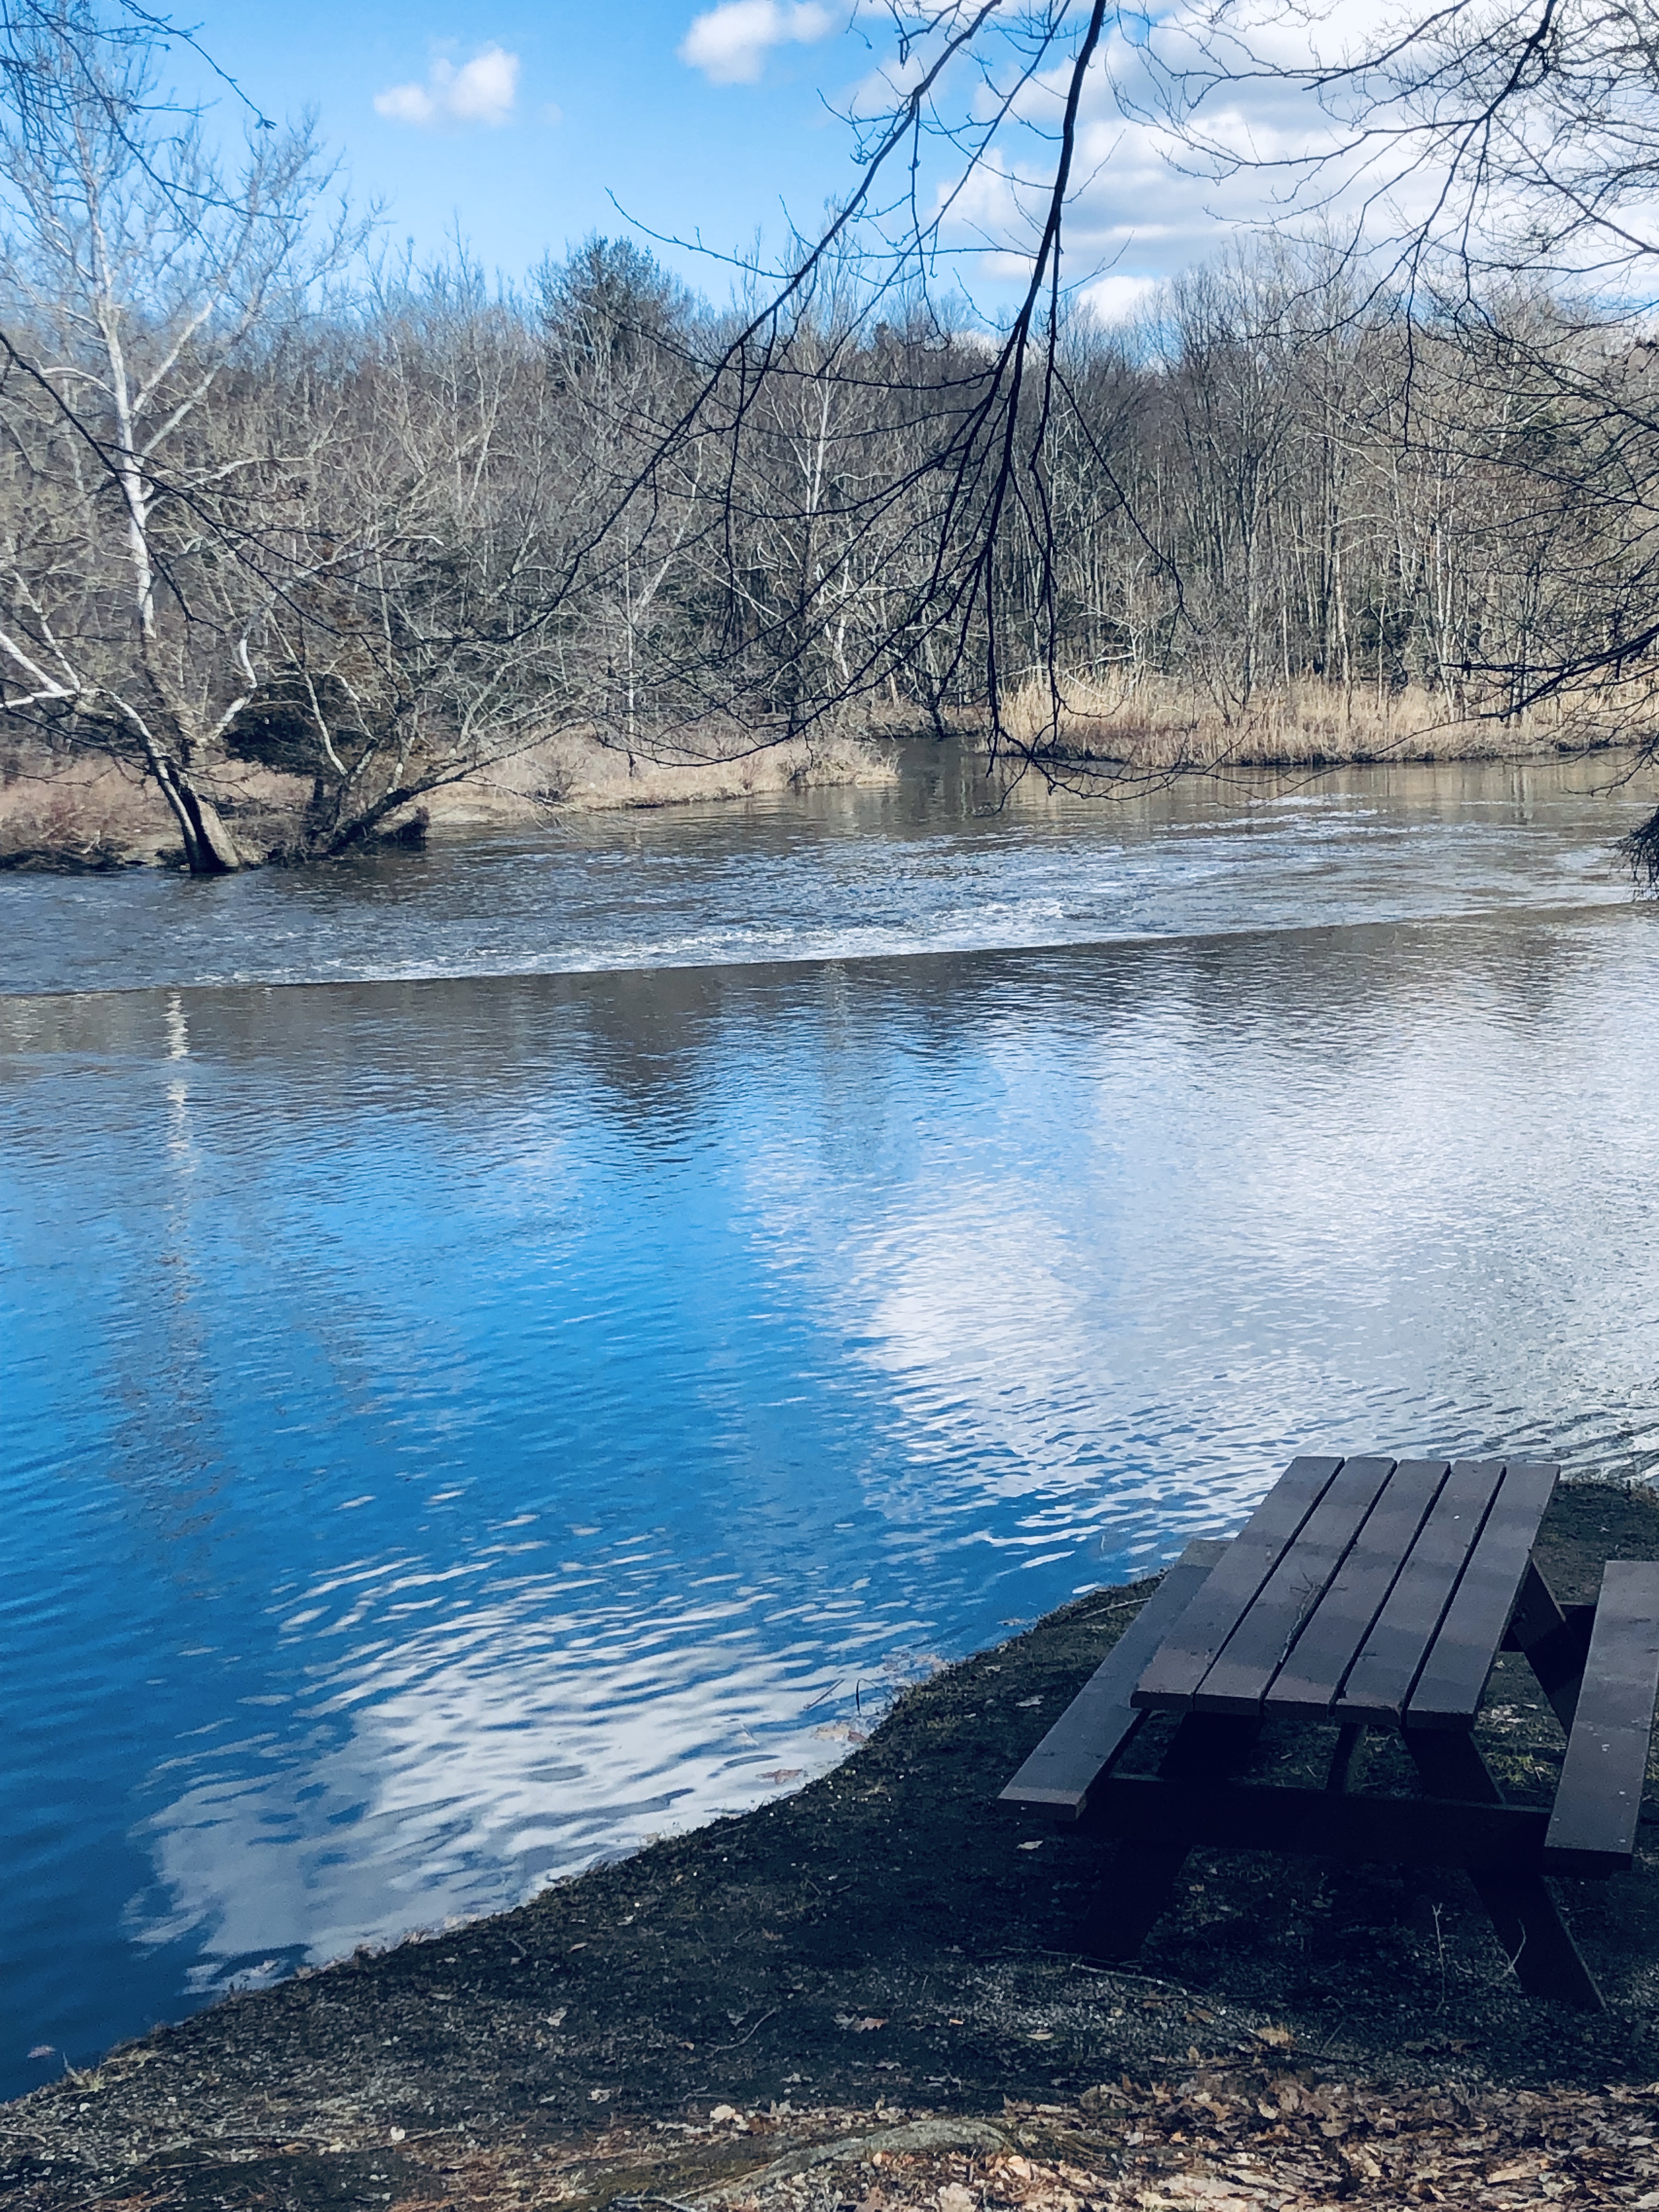
nature, water, sky, natural landscape, reflection, tree, winter, wilderness, river, pond, cloud, spring, lake, bank, mountain, bridge, state park, branch, rural area, sunlight, wetland, plant, swamp, wood, table, snow, bog, bayou, lacustrine plain